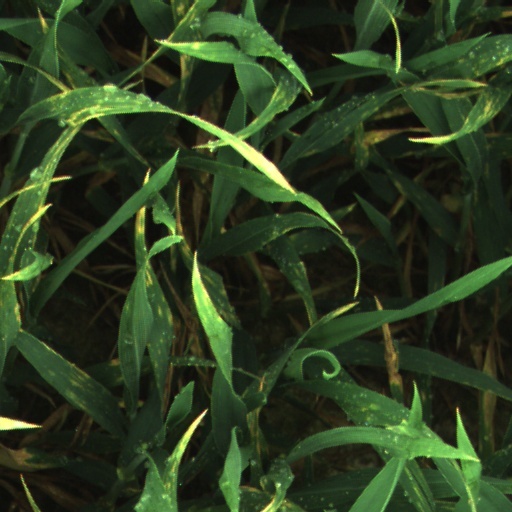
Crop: wheat